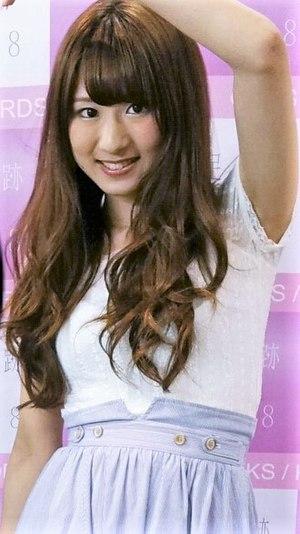
Riho Abiru, née le 17 juillet 1993 dans la préfecture d'Aichi, au Japon, est une chanteuse, idole japonaise du groupe de J-pop SKE48.